Eddie Cantor

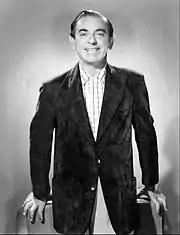
Cantor as host of "The Colgate Comedy Hour", 1952

From 1950 to 1954, Cantor was a regular guest host on the television variety series "The Colgate Comedy Hour". In 1950, he became the first of several hosts alternating on the NBC television variety show "The Colgate Comedy Hour", in which he would introduce musical acts, stage and film stars and play comic characters such as "Maxie the Taxi". In the spring of 1952, Cantor landed in an unlikely controversy when a young Sammy Davis Jr., appeared as a guest performer. Cantor embraced Davis and mopped Davis's brow with his handkerchief after his performance. When worried sponsors led NBC to threaten cancellation of the show, Cantor's response was to book Davis for two more weeks. Cantor suffered a heart attack following a September 1952 Colgate broadcast, and thereafter, curtailed his appearances until his final program in 1954. In 1955, he appeared in a filmed series for syndication and a year later, appeared in two dramatic roles ("George Has A Birthday", on NBC's "Matinee Theatre" broadcast in color, and "Size.man and Son" on CBS's "Playhouse 90"). He continued to appear as a guest on several shows, and was last seen on the NBC color broadcast of "The Future Lies Ahead" on January 22, 1960, which also featured Mort Sahl.